List of dangerous snakes

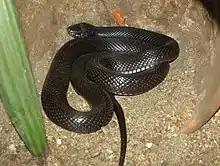
Black desert cobra ("Walterinnesia aegyptia")

The water cobras found in central and western Africa are an extremely venomous cobra species ("Naja"). These species were formerly under the genus "Boulengerina". The banded water cobra ("Naja annulata") and the Congo water cobra ("Naja christyi") are dangerously venomous. The banded water cobra has one subspecies which is known as Storms water cobra ("Naja annulata stormsi"). Their venoms are extremely potent neurotoxins. A toxicological study listed the intraperitoneal (IP) of "N. annulata" at 0.143 mg/kg. Brown (1973) listed the intravenous LD for "N. a. annulata" at 0.2 mg/kg. The same study listed the intraperitoneal (IP) of "N. christyi" at 0.12 mg/kg. The venoms of these little-known elapids have the lowest intraperitoneal LD of any "Naja" species studied thus far and have high concentrations of potent postsynaptic neurotoxins. Serious and dangerous envenomation can result from a bite from either of these snakes. There is at least one case of human envenomation caused by the Congo water cobra ("N. christyi"). Symptoms of the envenomation were mild. There is no specific antivenom currently produced for either of these two species.